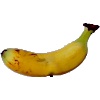
Label: Banana Lady Finger 1